Art Lewis

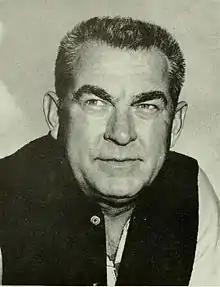
Lewis pictured in "The 1960 Monticola", West Virginia yearbook

Arthur Everett "Pappy" Lewis (February 9, 1911 – June 13, 1962) was an American football player and coach. He played college football as a lineman at Ohio University from 1932 to 1935 and then in the National Football League (NFL) being a first-round draft choice by the New York Giants in 1936 and the Cleveland Rams from 1938 to 1939. Lewis also served as the interim head coach for the Rams for the last eight games of the 1938 season becoming the youngest head coach in NFL history. He was the head football coach at Washington and Lee University from 1946 to 1948 and at West Virginia University from 1950 to 1959, compiling a career college football record of 69–55–2. At West Virginia, Lewis led the Mountaineers to five Southern Conference titles and an appearance in the 1954 Sugar Bowl.